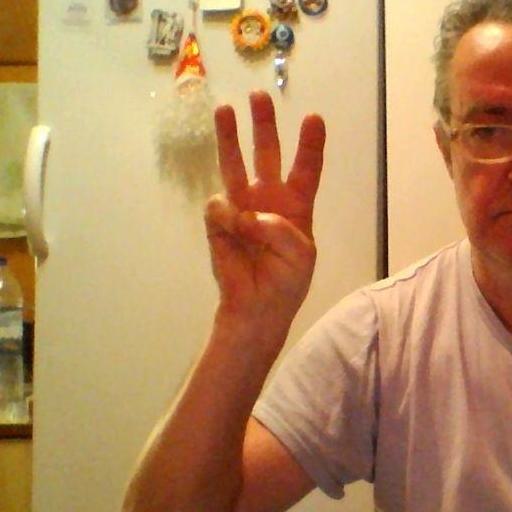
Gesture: three